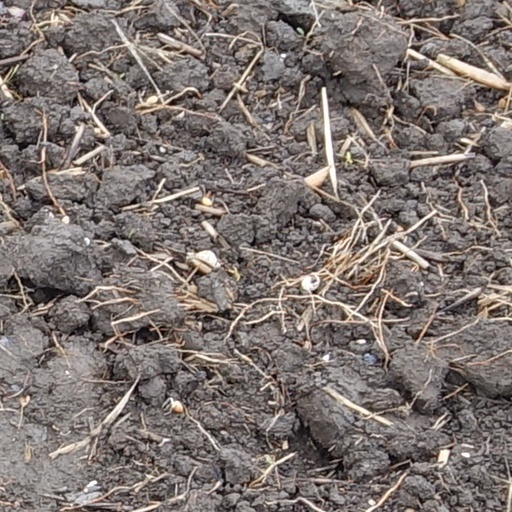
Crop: wheat